Pablo Agüero

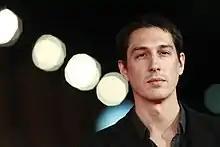
Pablo Agüero at the San Sebastián International Film Festival (2015)

Pablo Agüero (born 13 May 1977 in Mendoza, Argentina) is an Argentine-French filmmaker and screenwriter. He obtained international recognition with "Primera Nieve", winner of the Jury Prize for Short Films at the 2006 Cannes Festival.